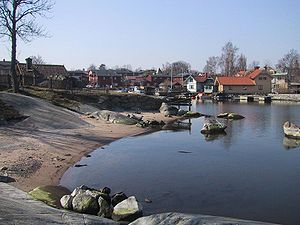
Vaxholm
Vaxholm er en svensk by i Stockholms län i Uppland. Det er Vaxholms kommunes administrationscenter og i 2005 havde byen 4.817 indbyggere.